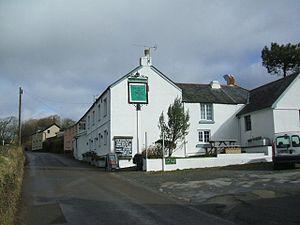
Bigbury est un village du district de South Hams dans le Devon, en Angleterre.